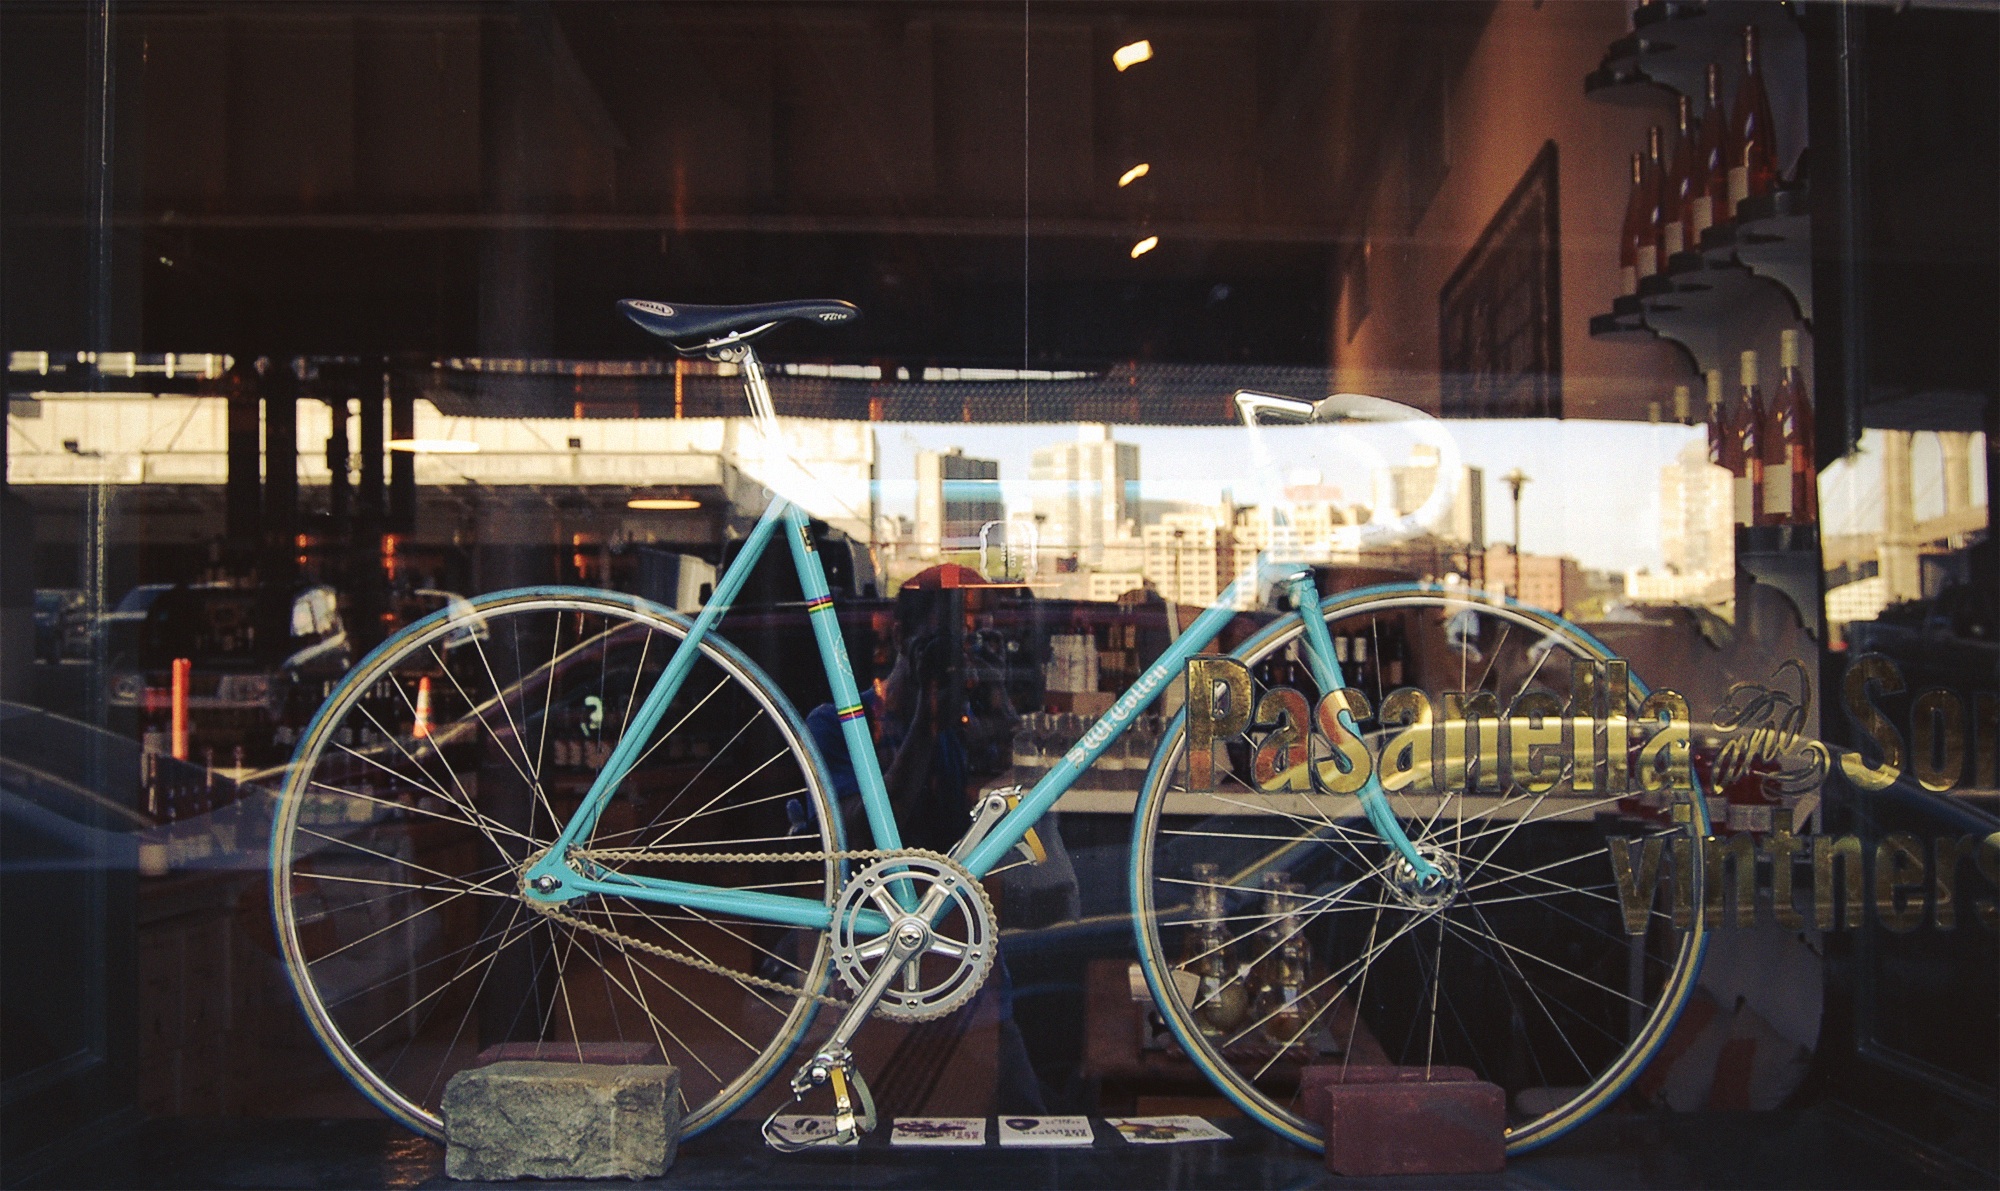
night, wheel, bicycle, vehicle, sports equipment, tourist attraction